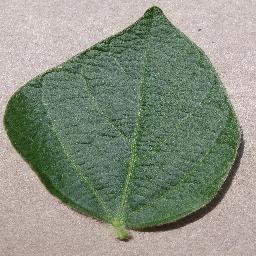
Label: Soybean___healthy